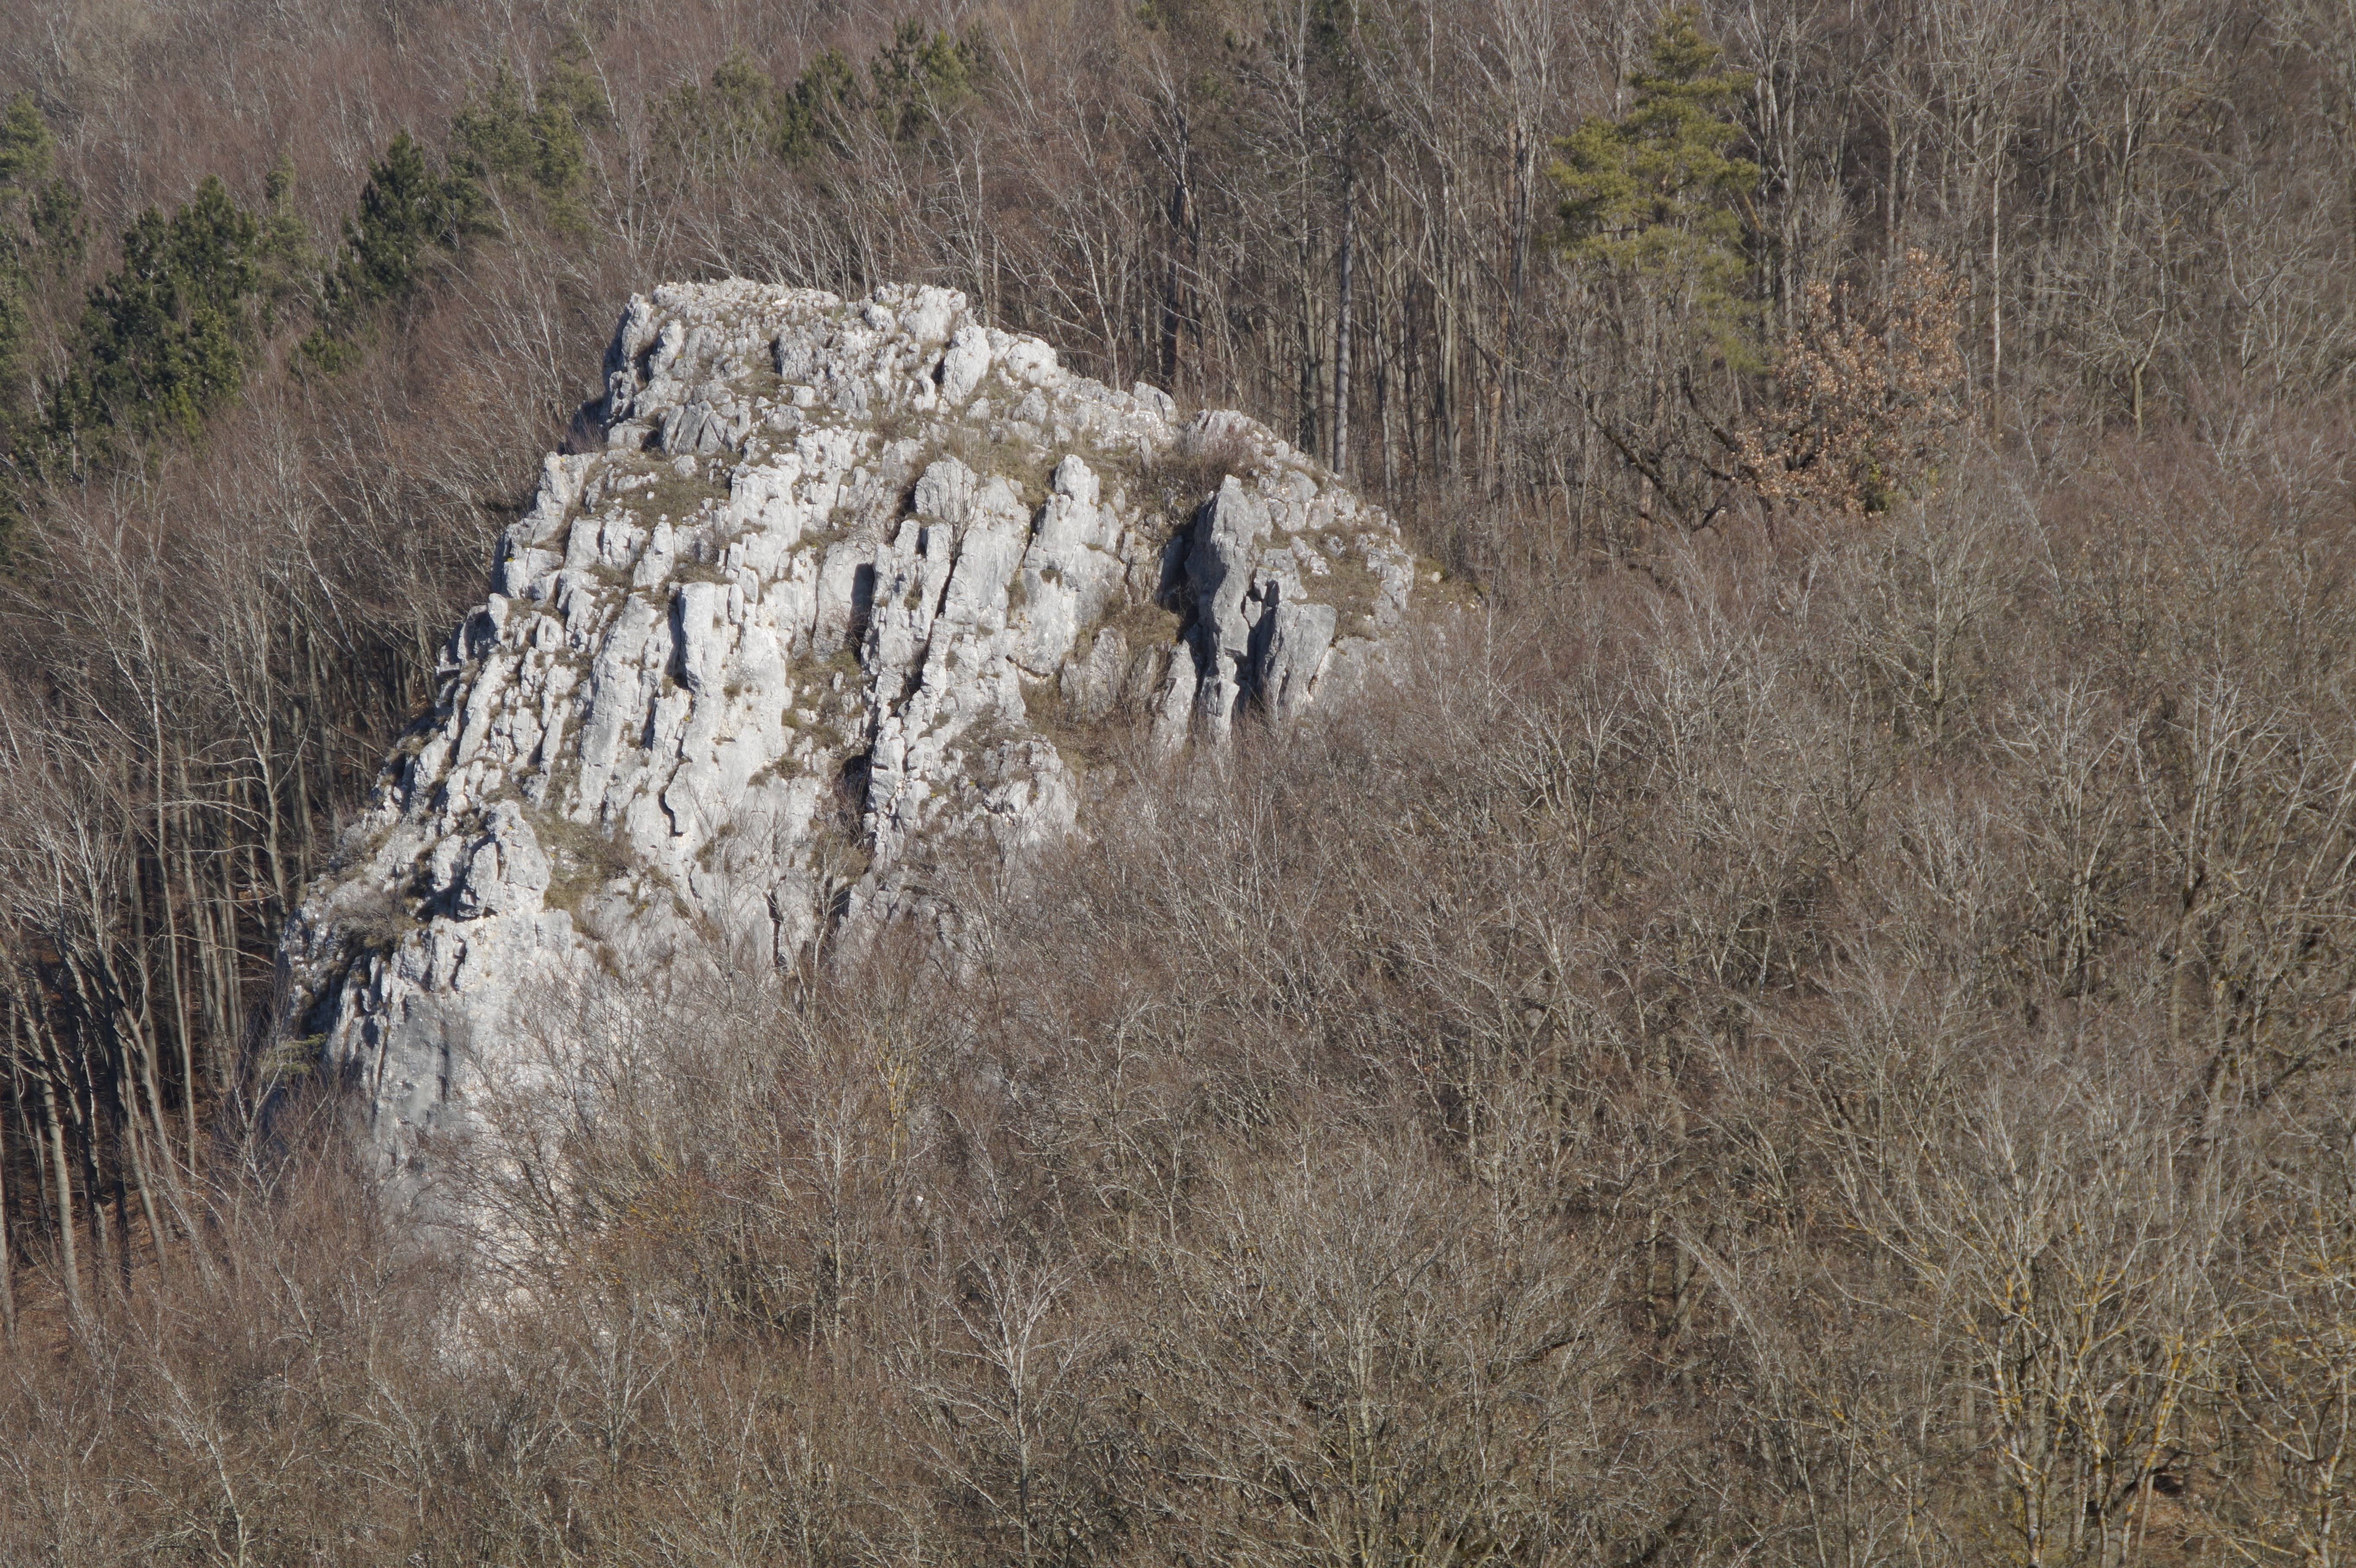
landscape, rock, wilderness, winter, cliff, wildlife, terrain, geology, badlands, boulders, limestone, wintry, kahl, swabian alb, garlic rock